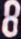
Number: 8